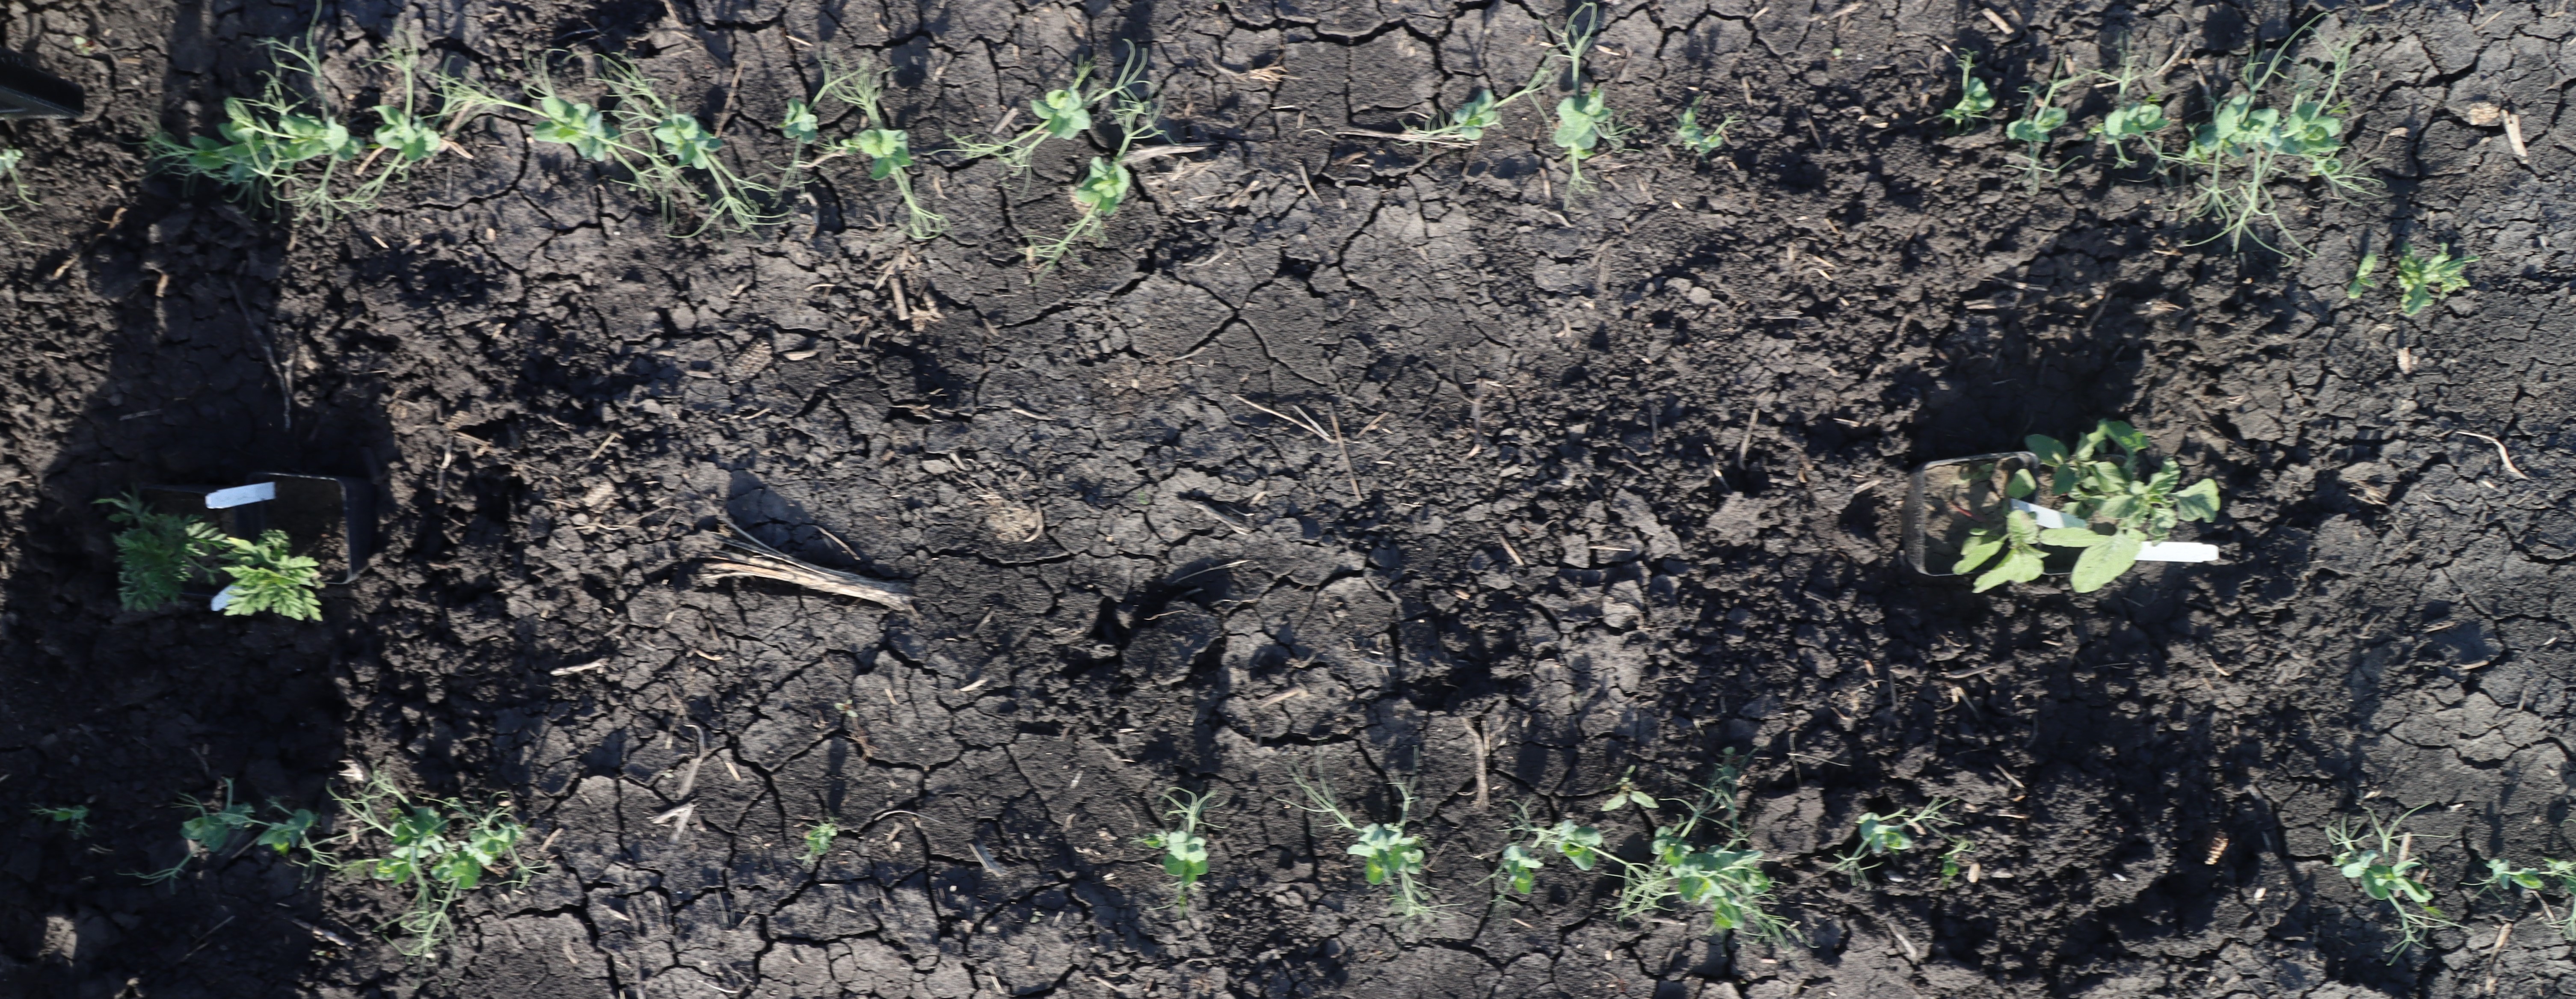
Crop: Field pea
Objects: Ragweed, Ragweed, Redroot Pigweed, Redroot Pigweed, Field Pea, Field Pea, Field Pea, Field Pea, Field Pea, Field Pea, Field Pea, Field Pea, Field Pea, Field Pea, Field Pea, Field Pea, Field Pea, Field Pea, Field Pea, Field Pea, Field Pea, Field Pea, Field Pea, Field Pea, Field Pea, Field Pea